Bekal Fort

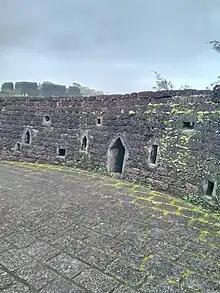
Small windows opening to the sea in Bekal Fort

Bekal Fort is a medieval fort built by Shivappa Nayaka of Keladi in 1650 AD, at Bekal. It is the largest fort in Kerala, spreading over .